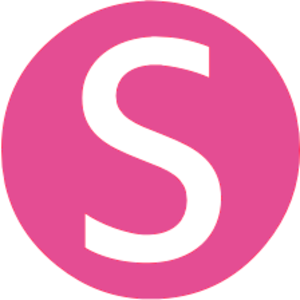
Shin-Fukae est une station du métro d'Osaka sur la ligne Sennichimae dans l'arrondissement de Higashinari à Osaka.
Tamagawa est une station du métro d'Osaka sur la ligne Sennichimae dans l'arrondissement de Fukushima à Osaka.
Awaza est une station du métro d'Osaka sur les lignes Chūō et Sennichimae dans l'arrondissement de Nishi à Osaka.